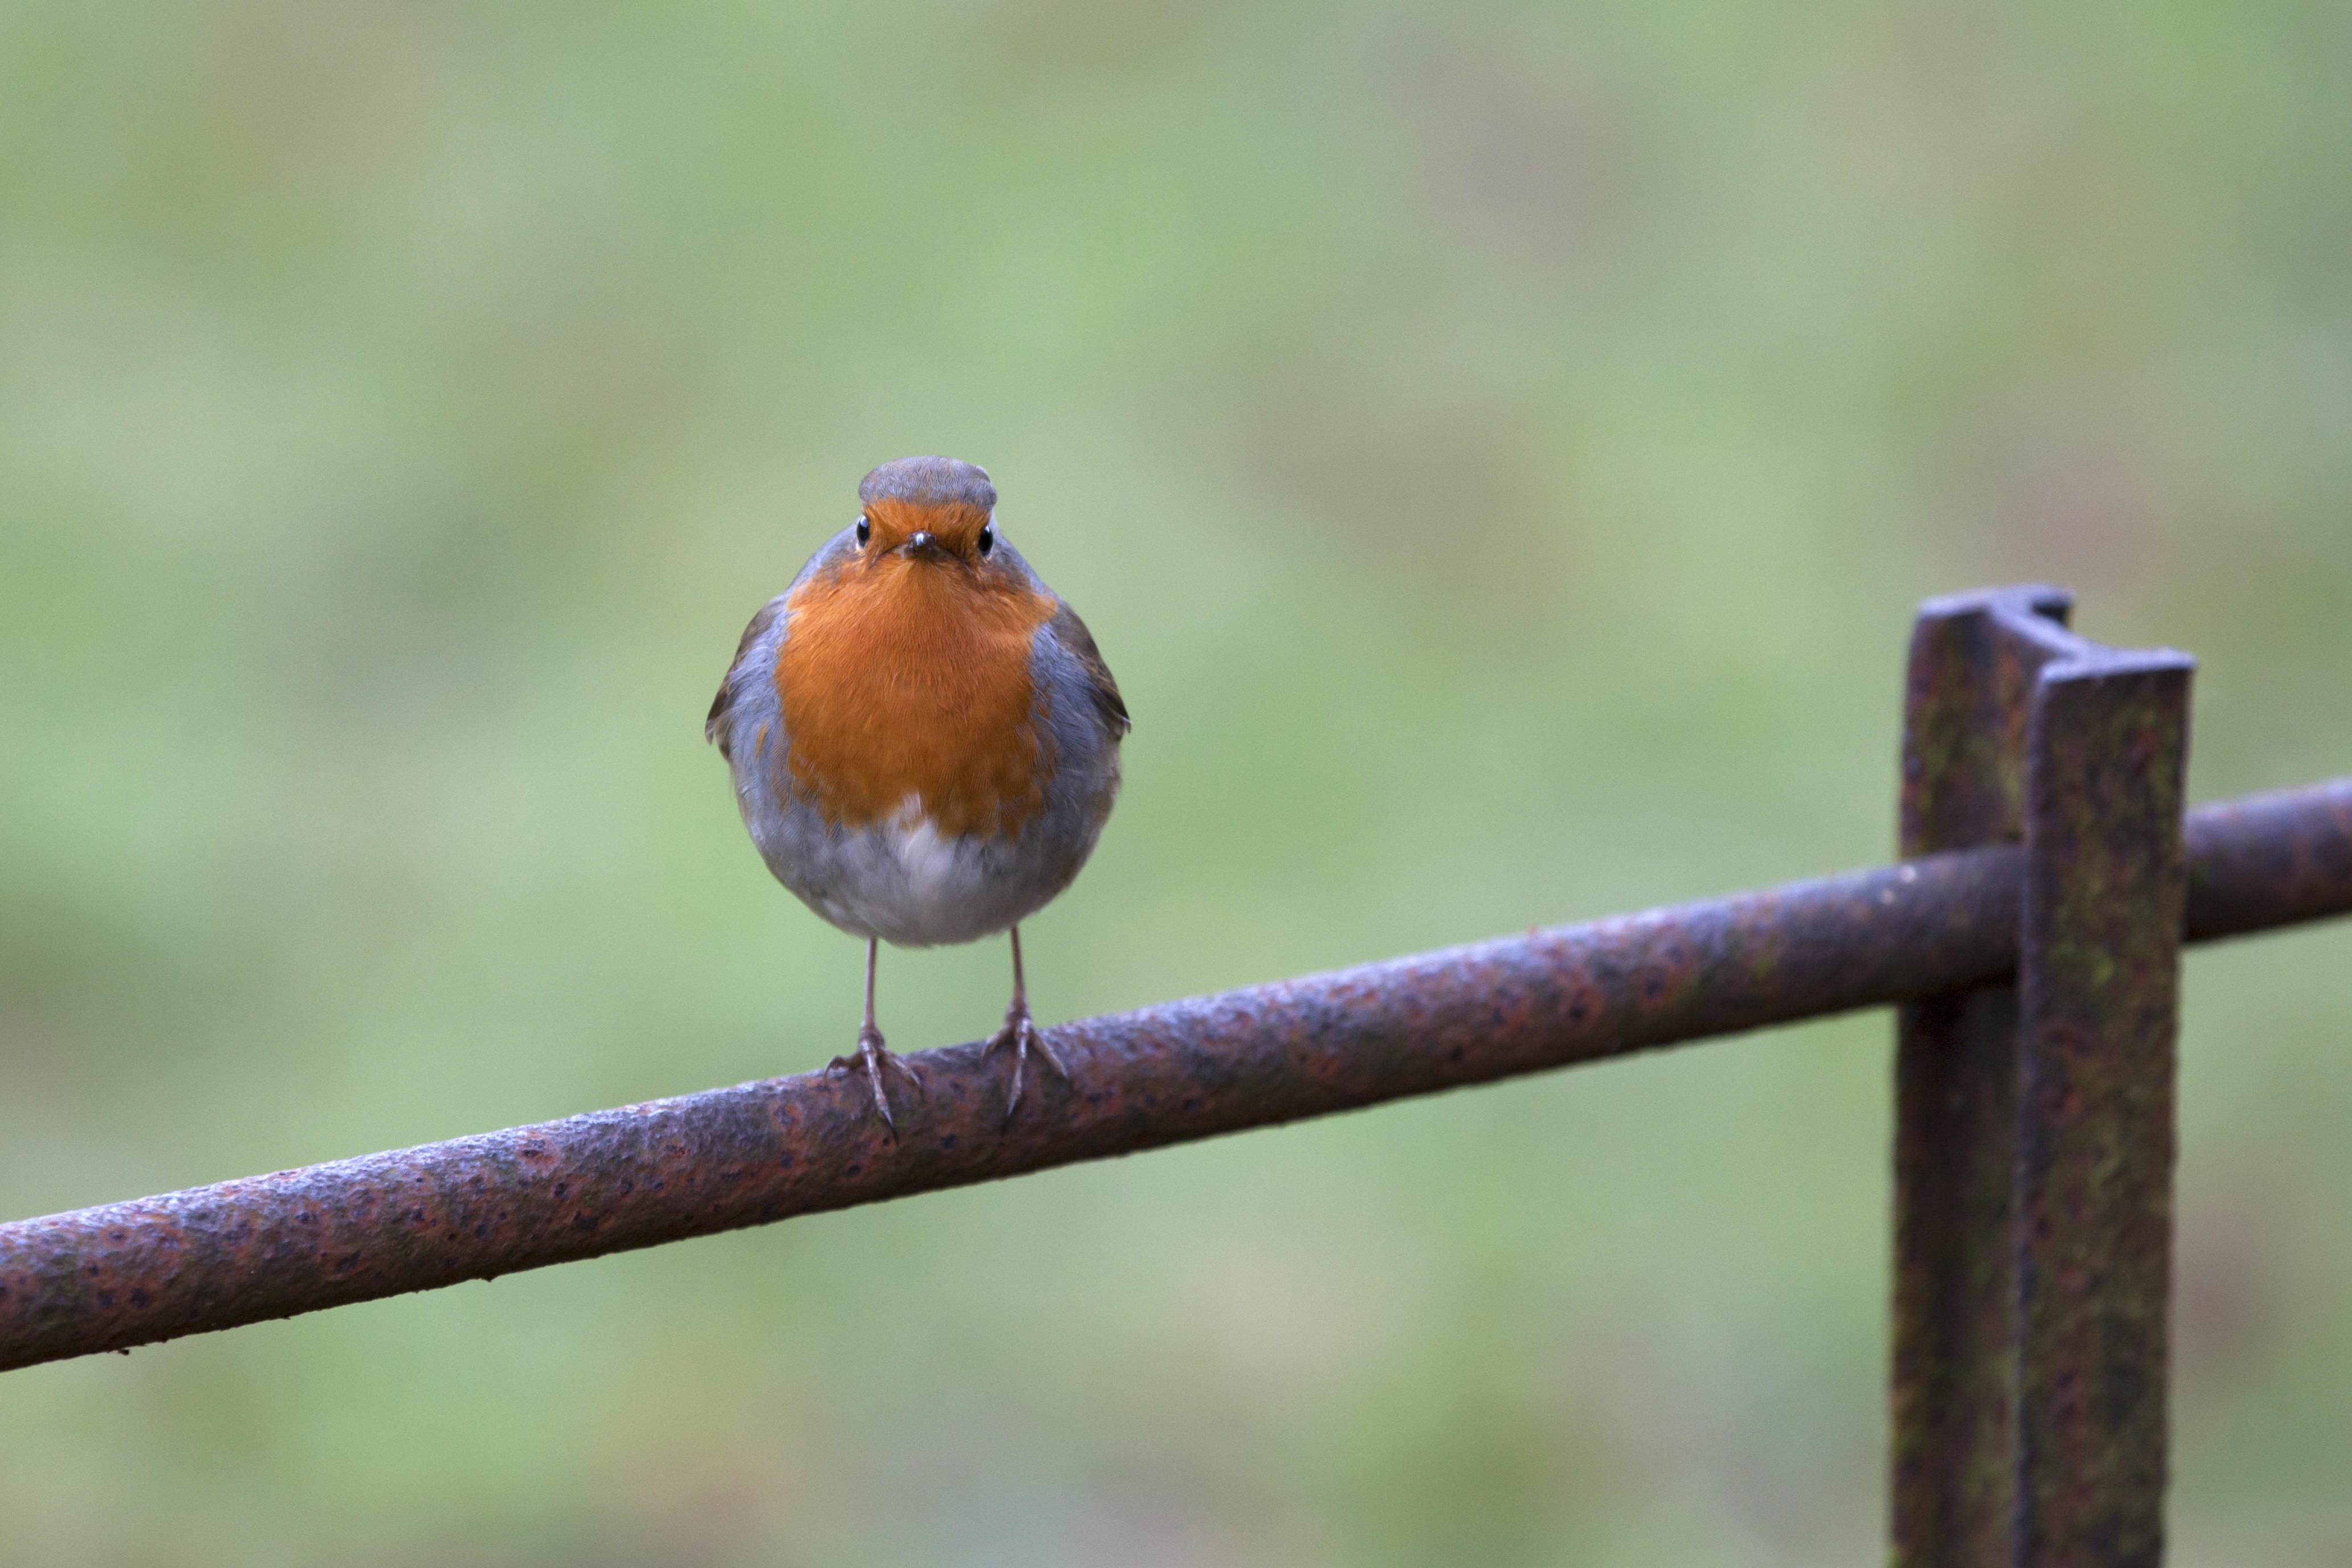
nature, branch, bird, wildlife, beak, robin, fauna, close up, ornithology, rubecula, erithacus, songbird, vertebrate, finch, bluebird, brambling, wren, old world flycatcher, perching bird, emberizidae, european robin